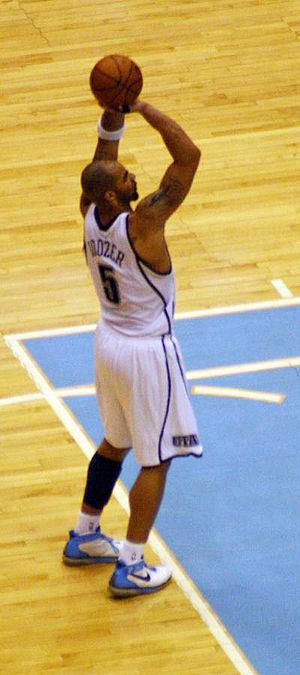
Carlos Austin Boozer, Jr est un basketteur américain évoluant en NBA au poste d'ailier fort.